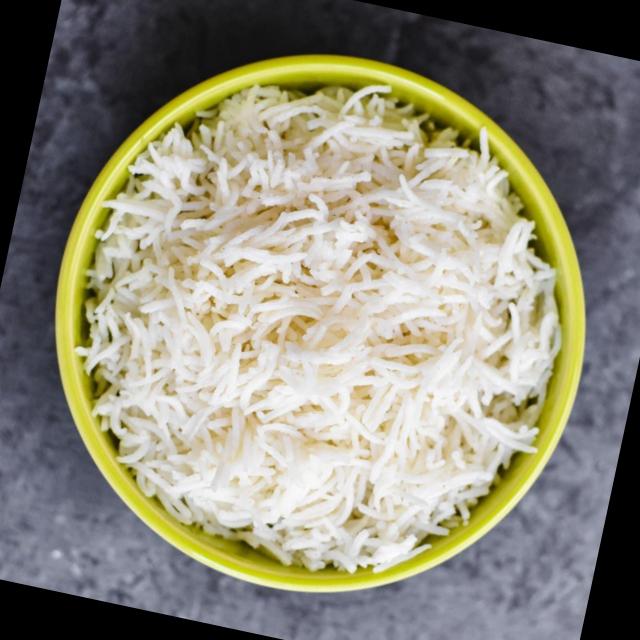
Dish: white_rice